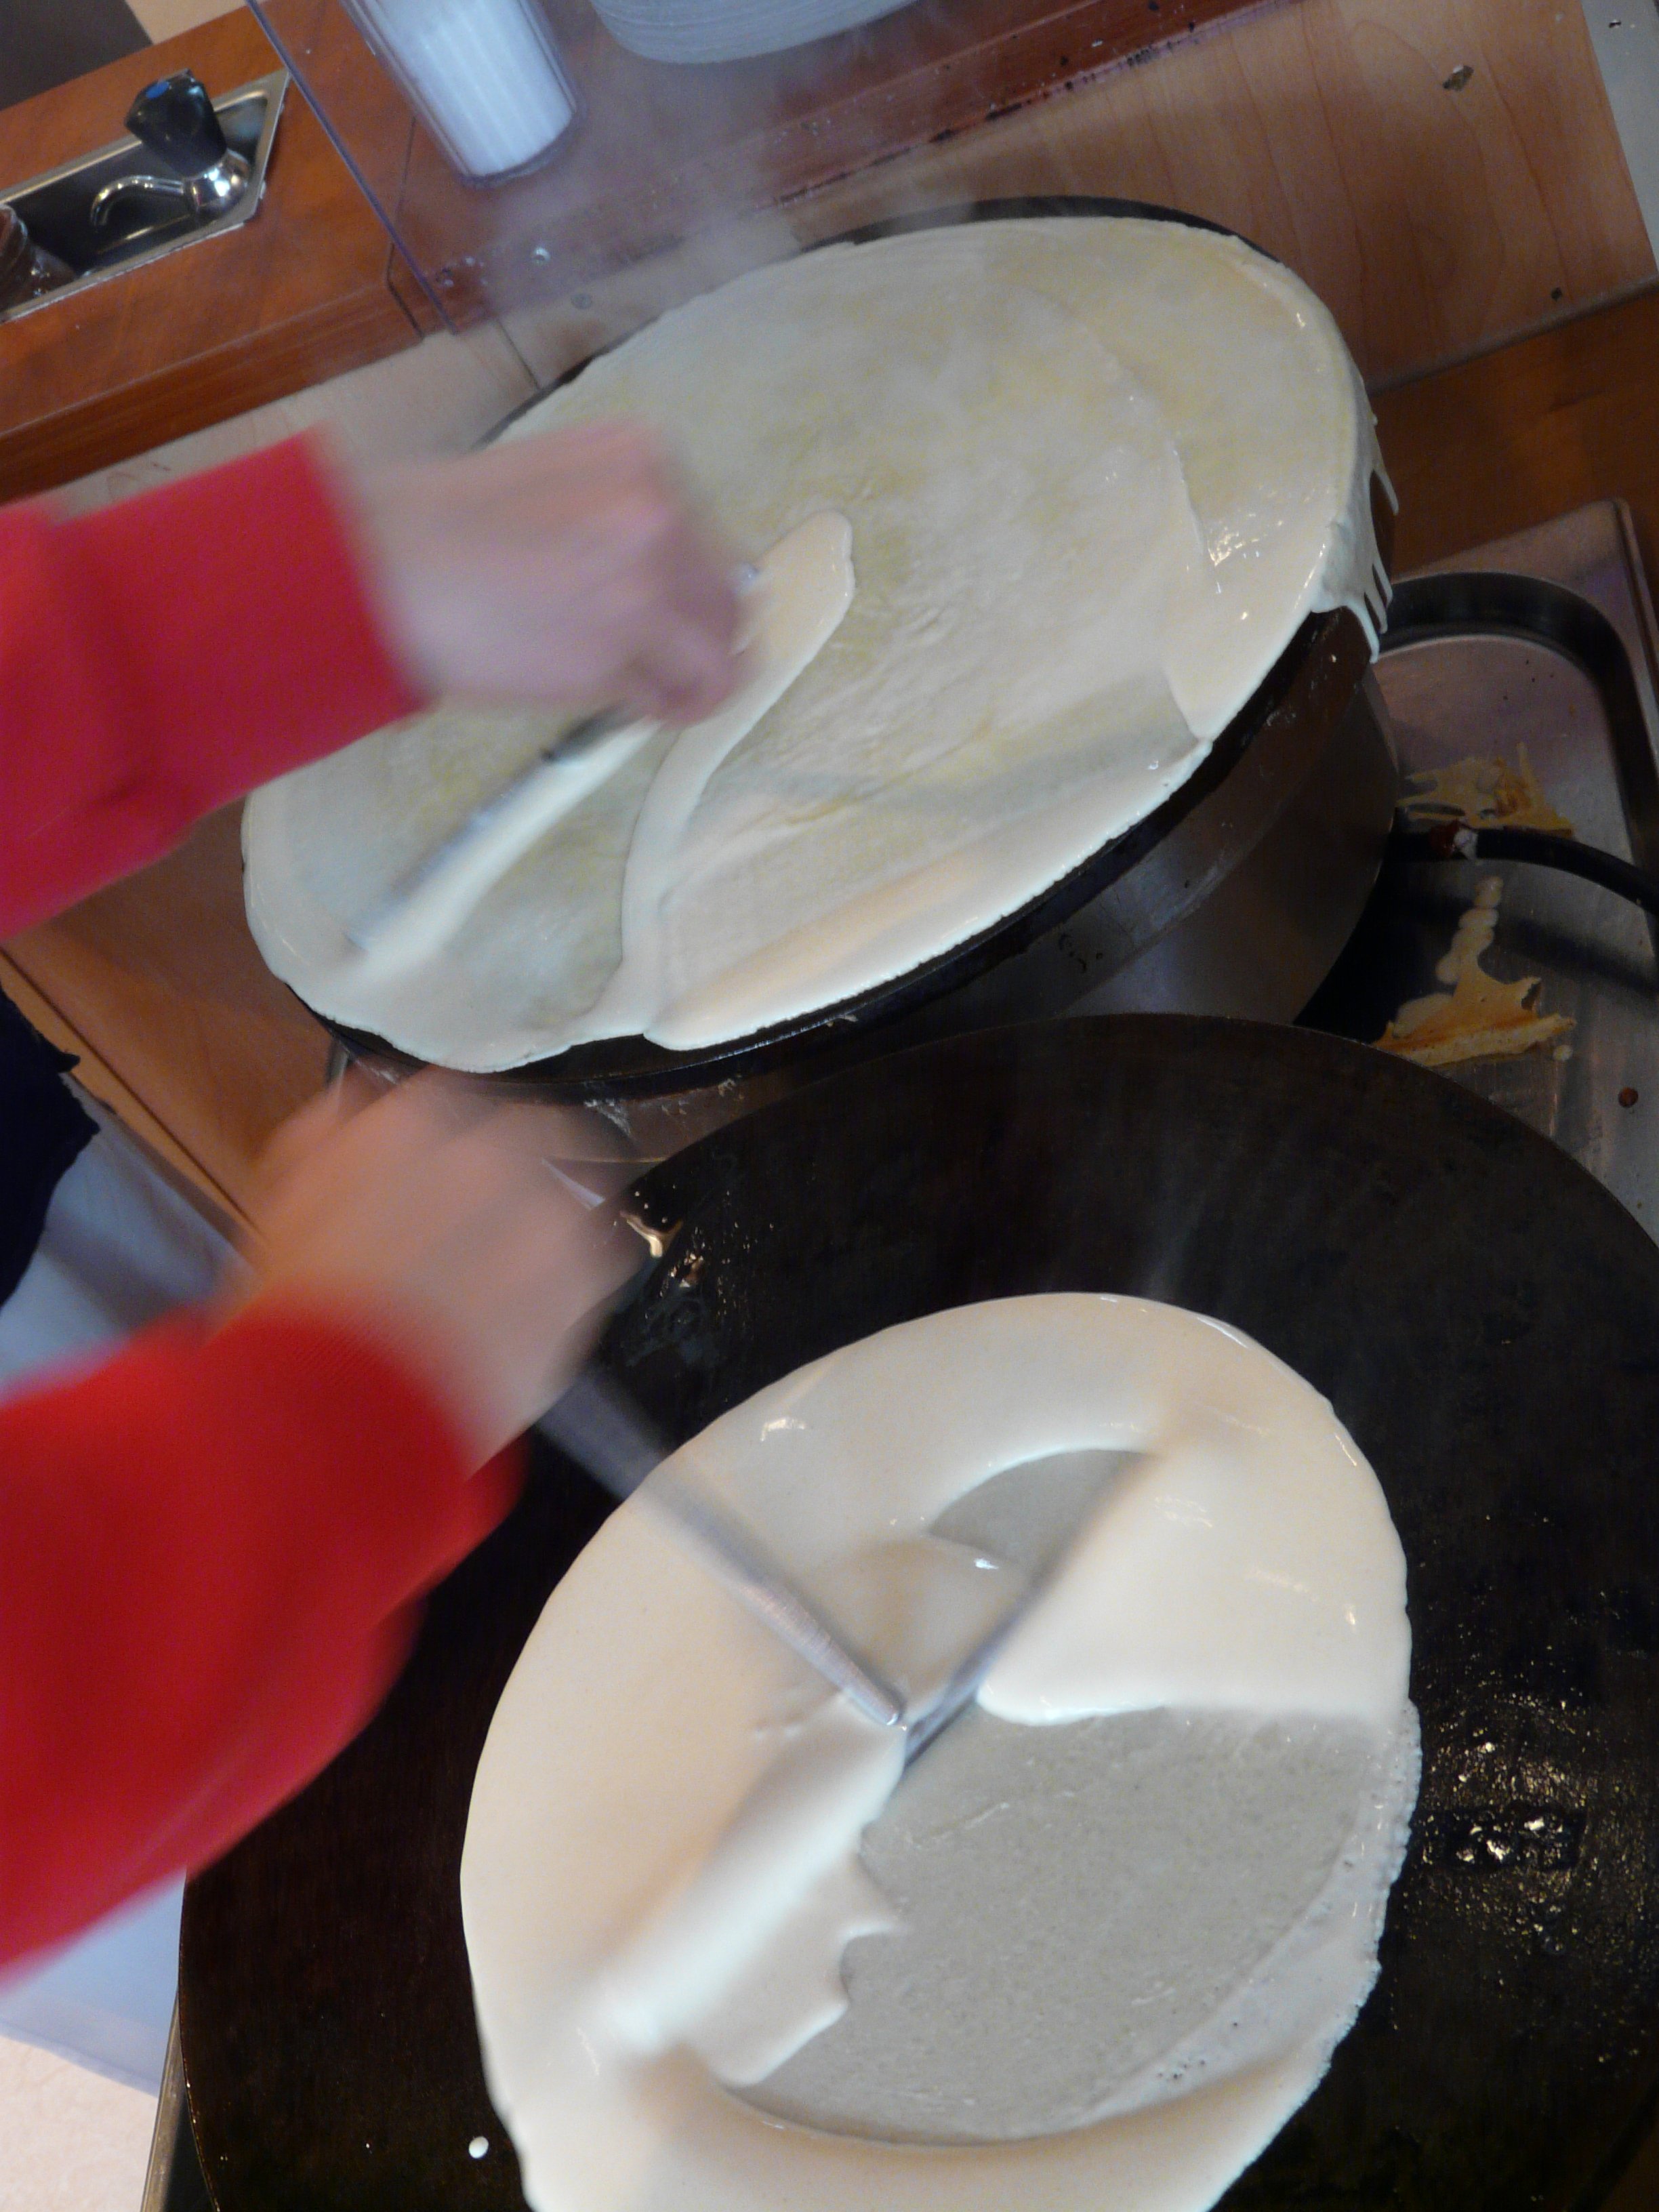
dish, food, chocolate, baking, dessert, eat, cake, pancake, cook, icing, fondant, crepe, flavor, buttercream, omelette